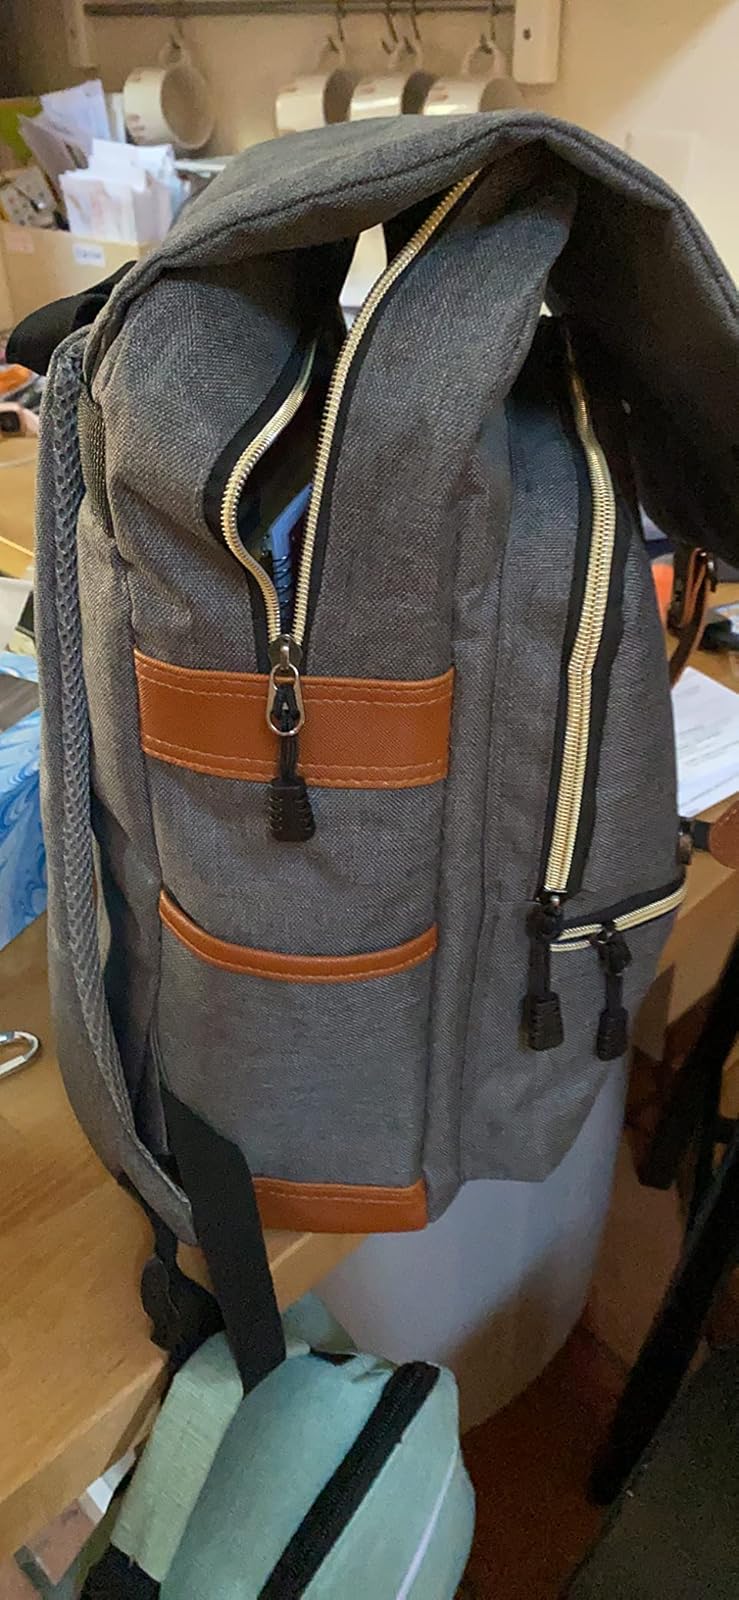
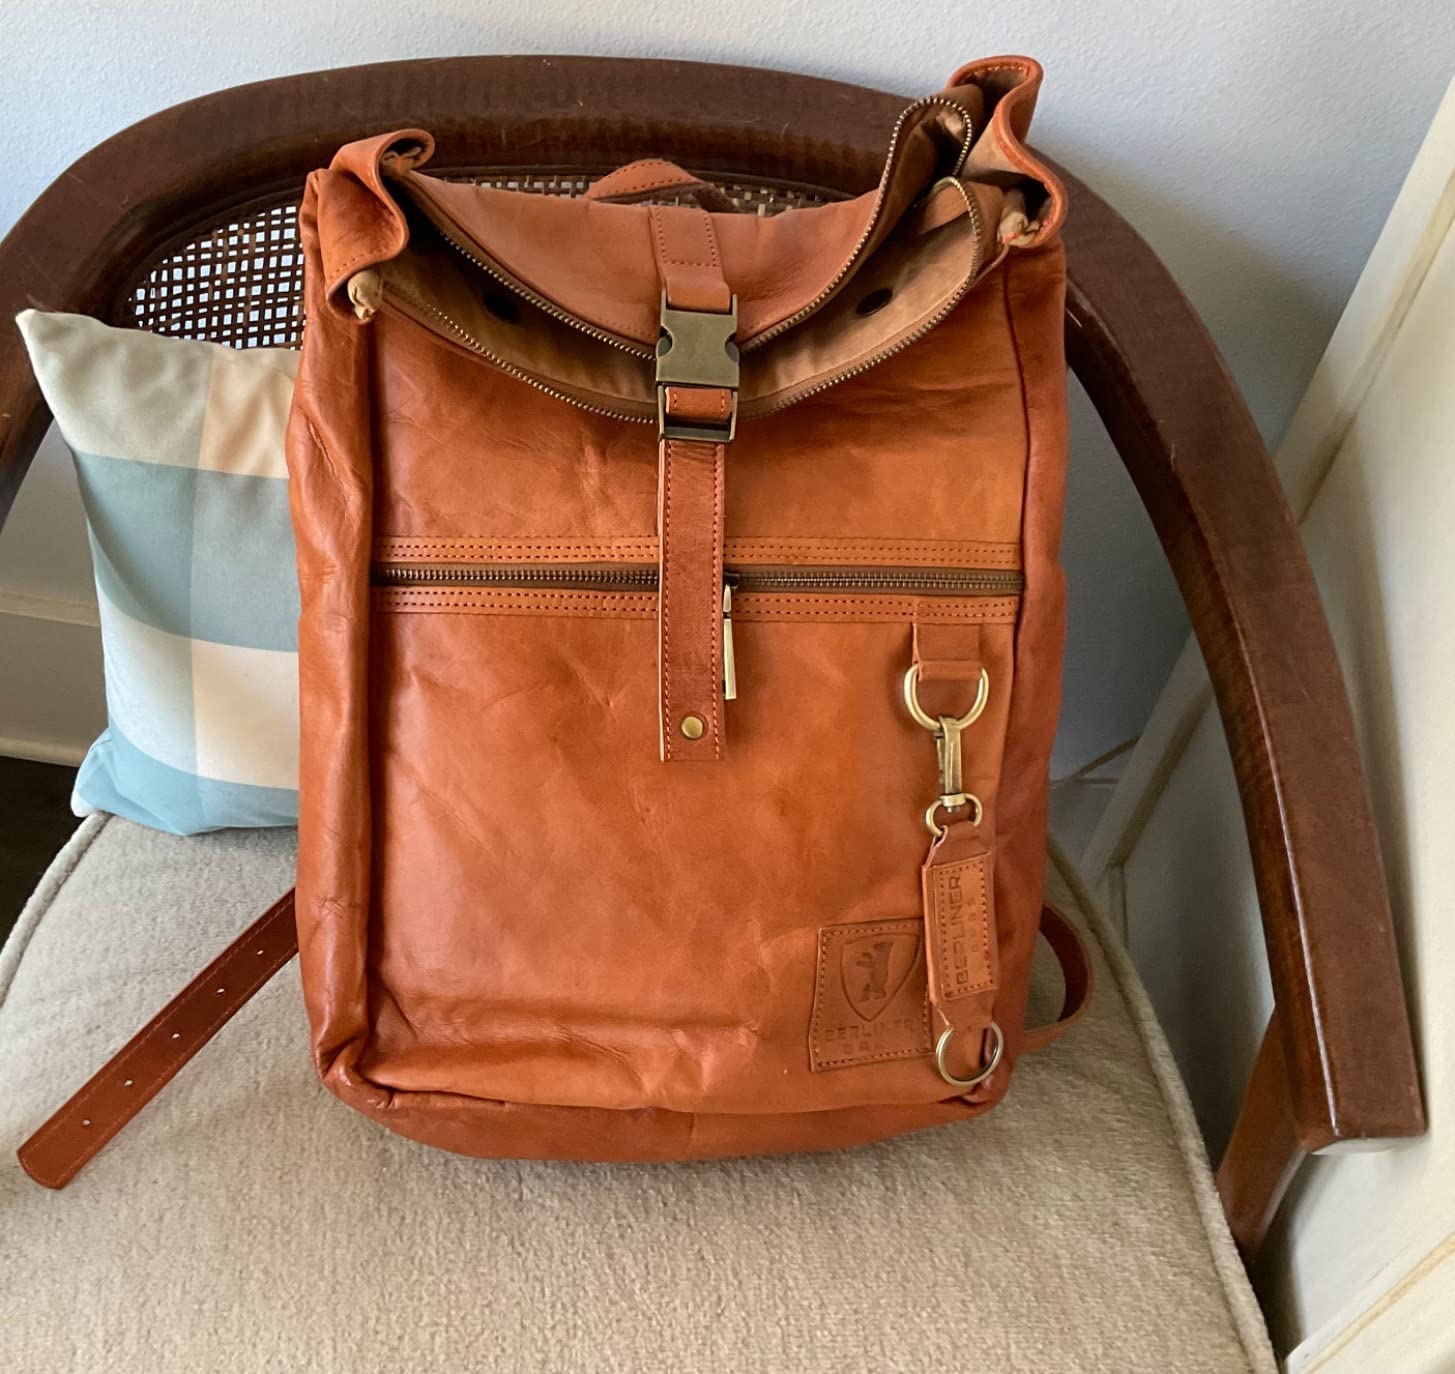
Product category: bag
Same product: no